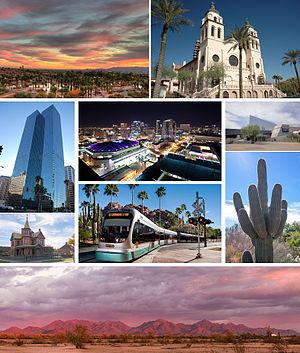
Phoenix est la capitale et la plus grande ville de l'État de l'Arizona, aux États-Unis. Selon le Bureau du recensement des États-Unis, la ville comptait 1 445 632 habitants en 2010, estimée à 1 660 272 habitants en 2018, ce qui la place au cinquième rang national. Son aire urbaine de 4 737 270 habitants est la 11ᵉ du pays. 40 % de la population est hispanique. Phoenix est également le siège du comté de Maricopa.